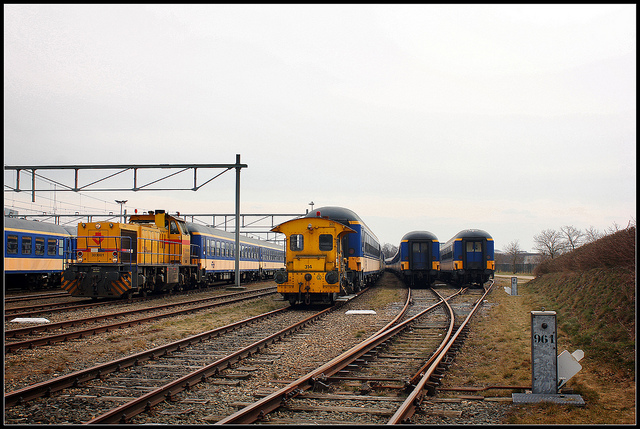
user: Given an image and a question. Answer the question in a short answer. Question: What kind of trains are those? Short Answer:
assistant: freight